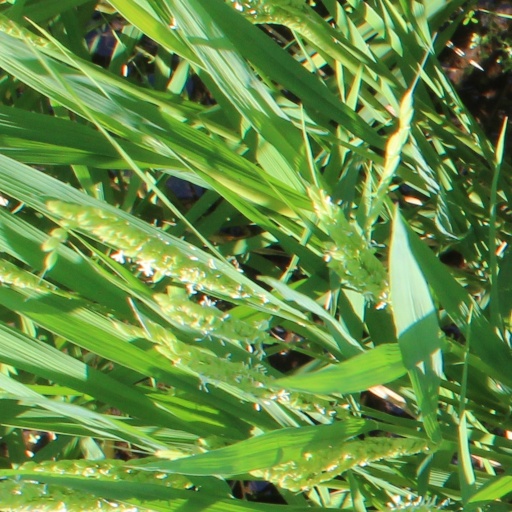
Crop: rice